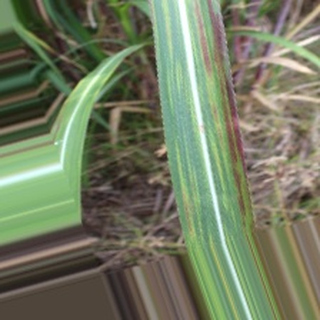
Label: sugarcane_bacterial_blight